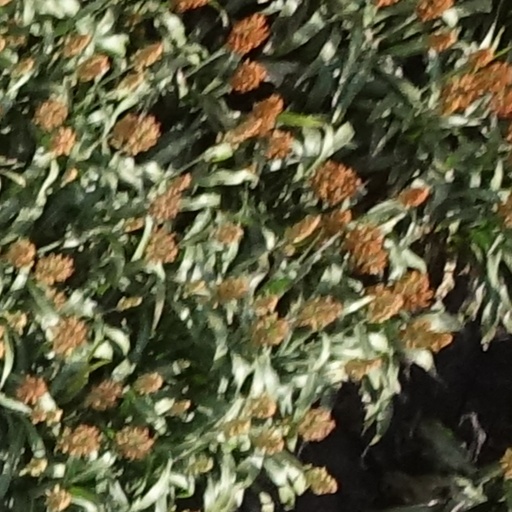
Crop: sorghum